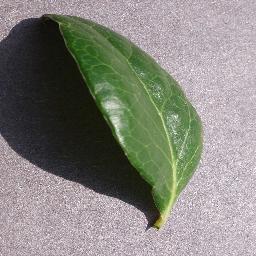
Label: Blueberry___healthy